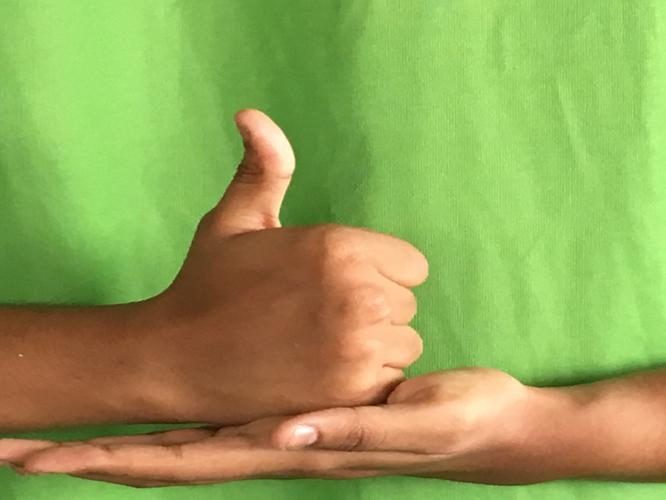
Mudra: Shivalinga
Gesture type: double_hand